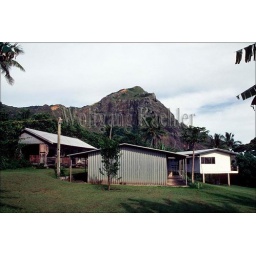
Pitcairn island, village, oldest remaining house and new houses w/Christian's cave in background